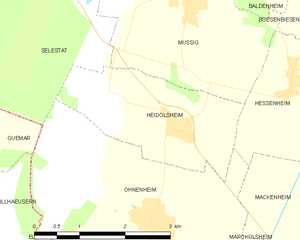
Carte des communes françaises